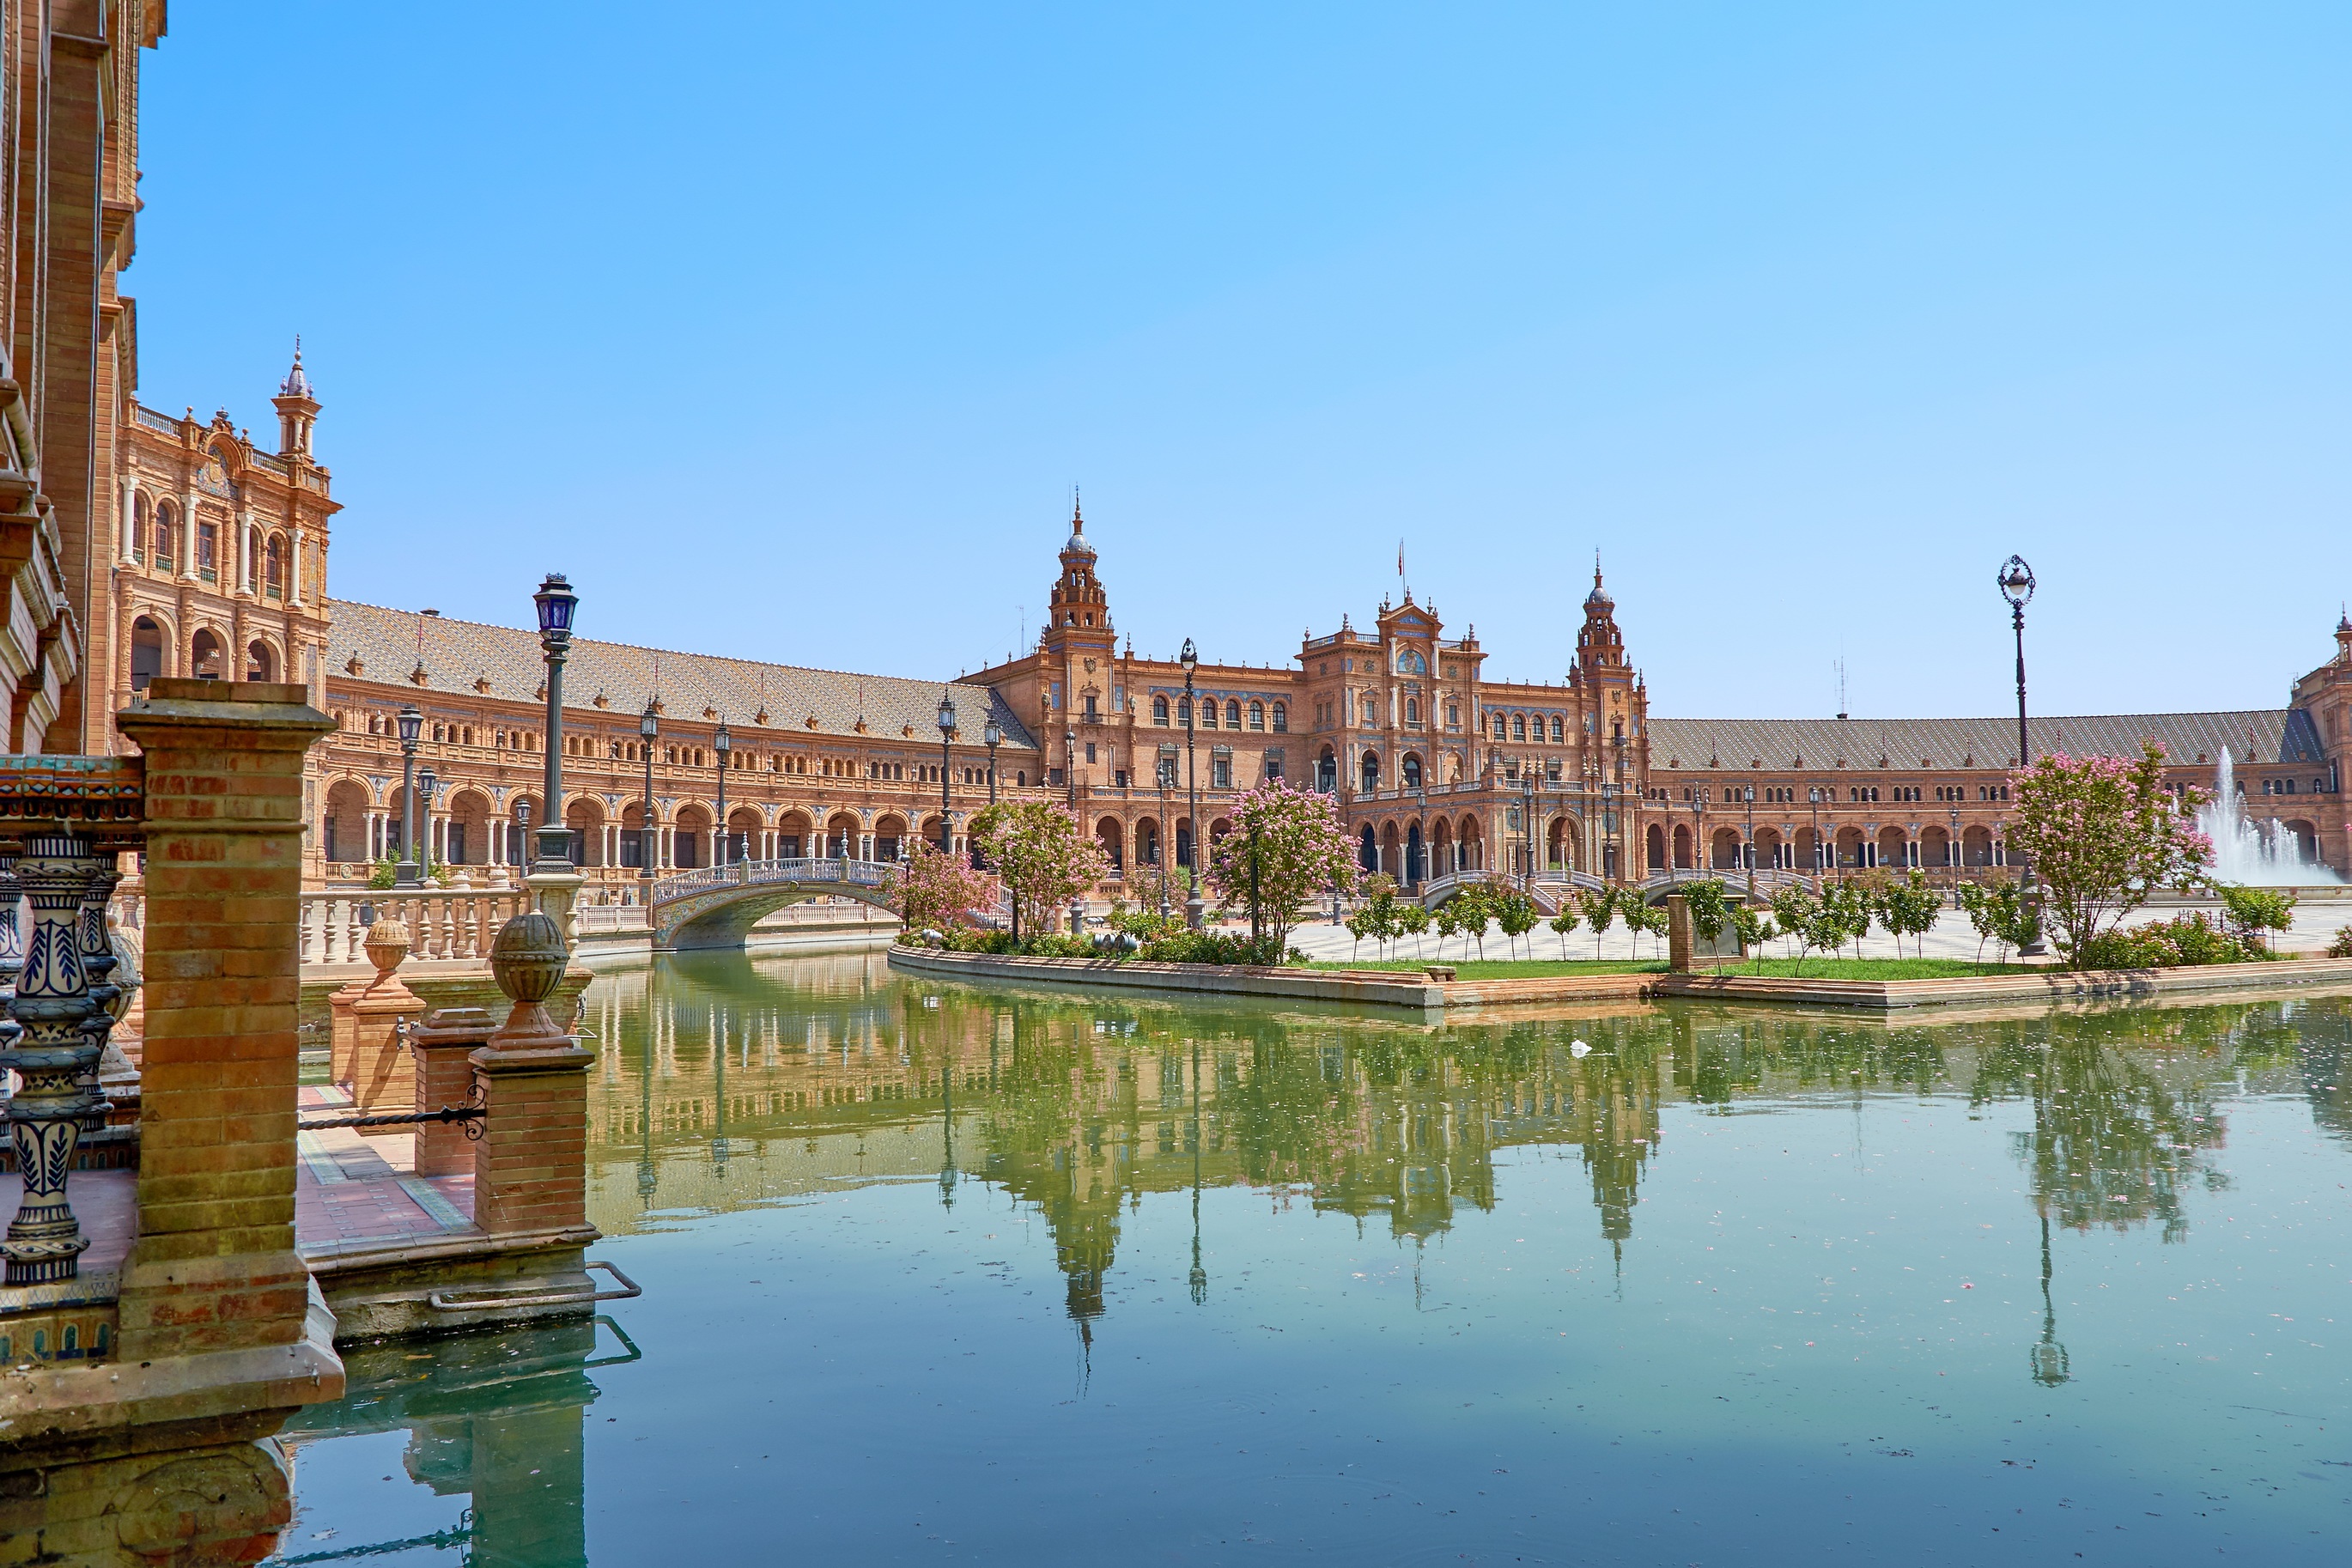
water, architecture, bridge, town, building, chateau, palace, old, river, cityscape, travel, pond, arch, reflection, space, plaza, holiday, landmark, facade, garden, tourism, waterway, gothic, places of interest, spain, footbridge, fountain, seville, andalusia, estate, input, historically, mirroring, management, town hall, government buildings, regional parliament, european architecture